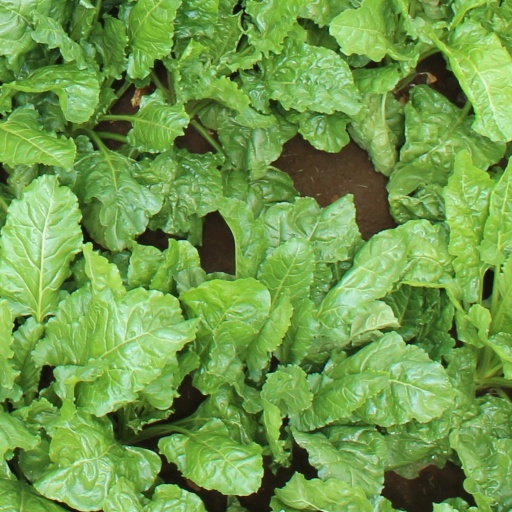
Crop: sugar beet